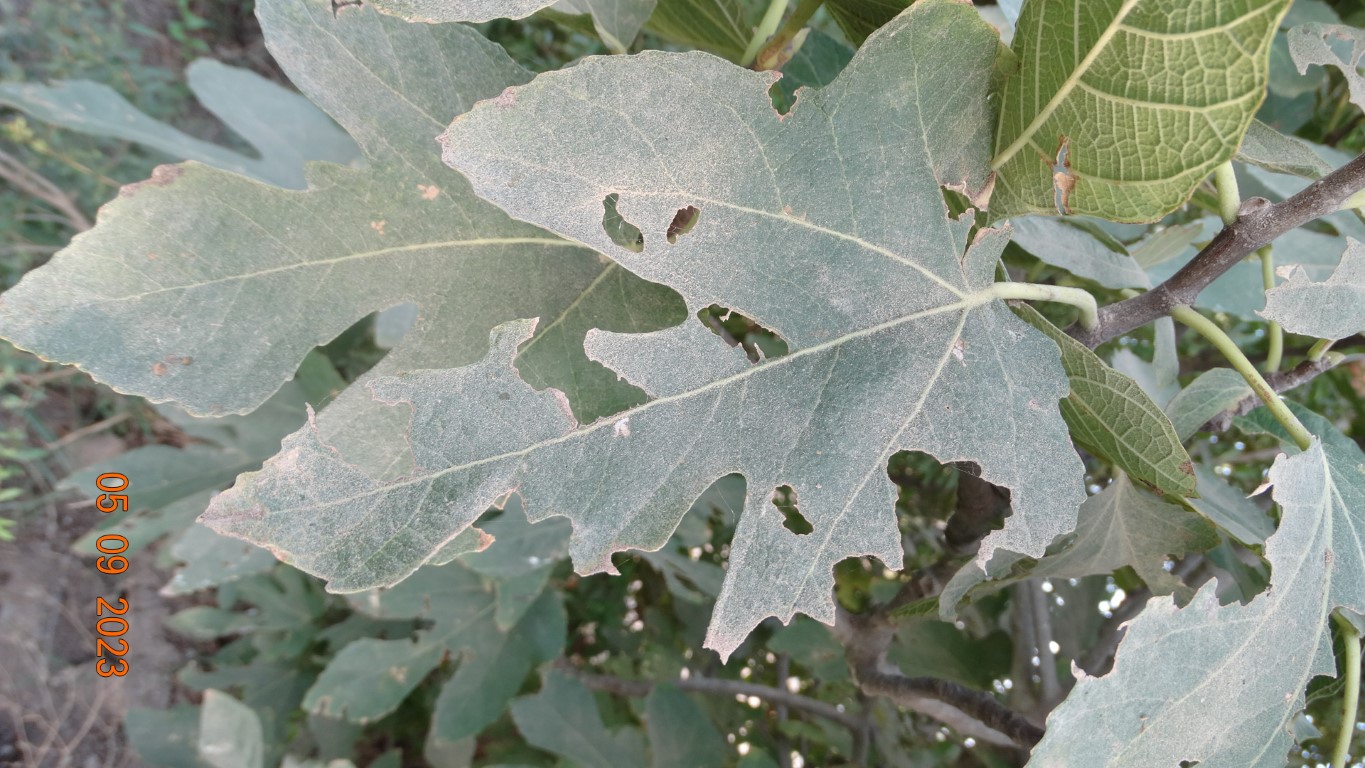
Label: infected